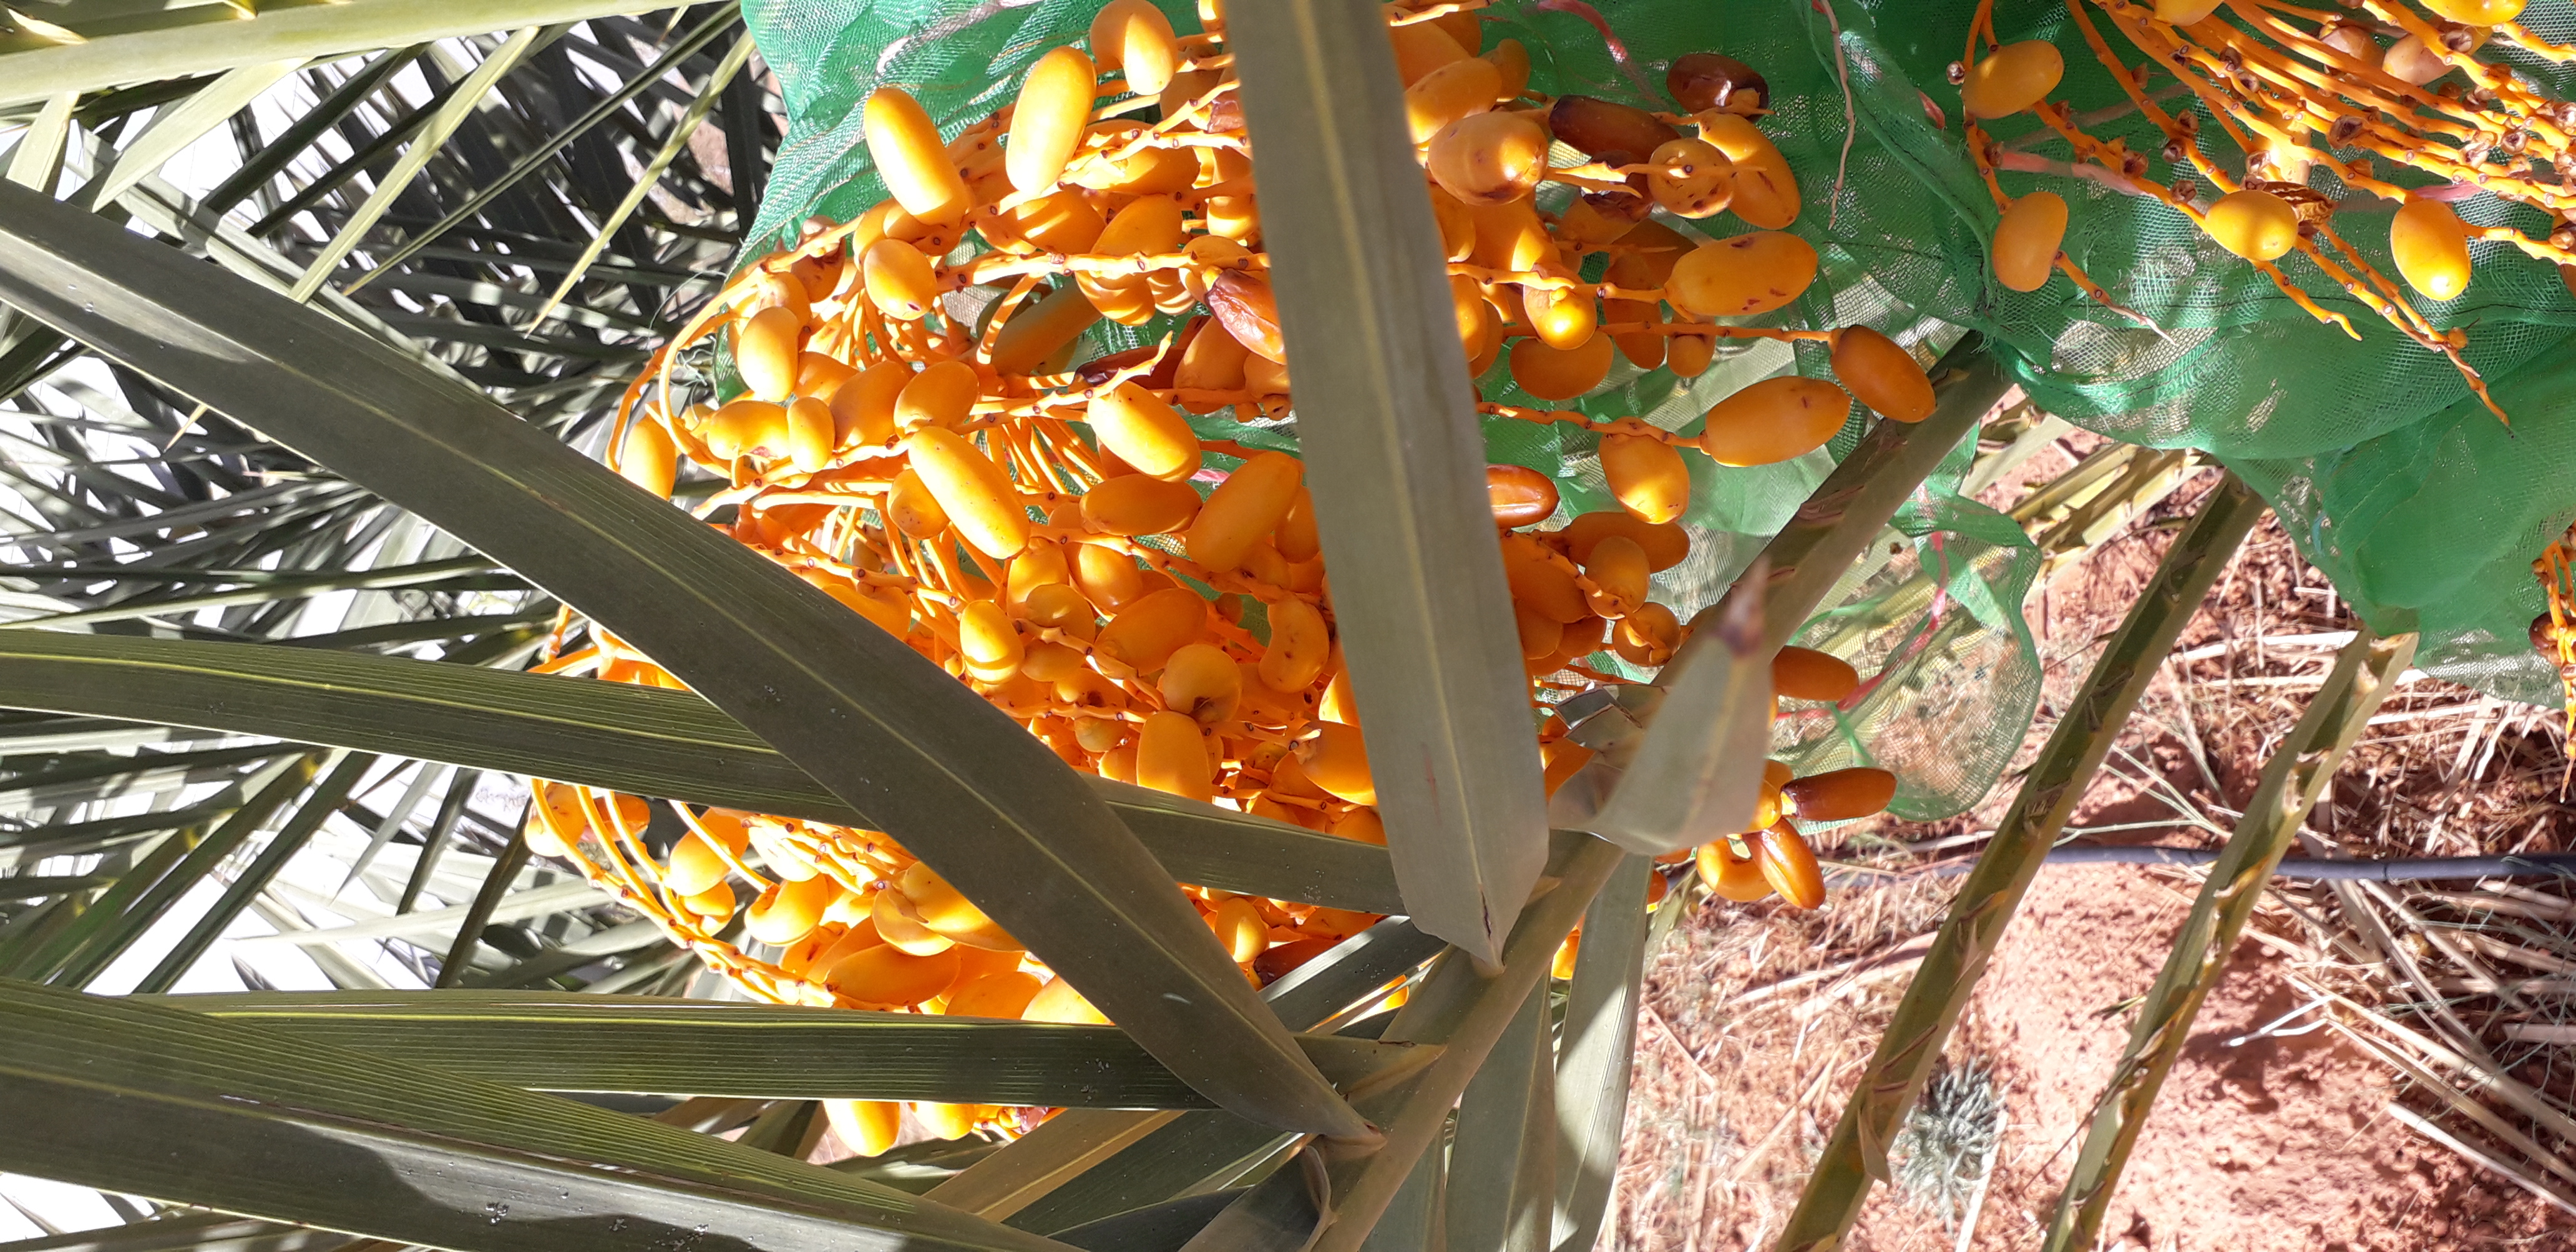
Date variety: kholt